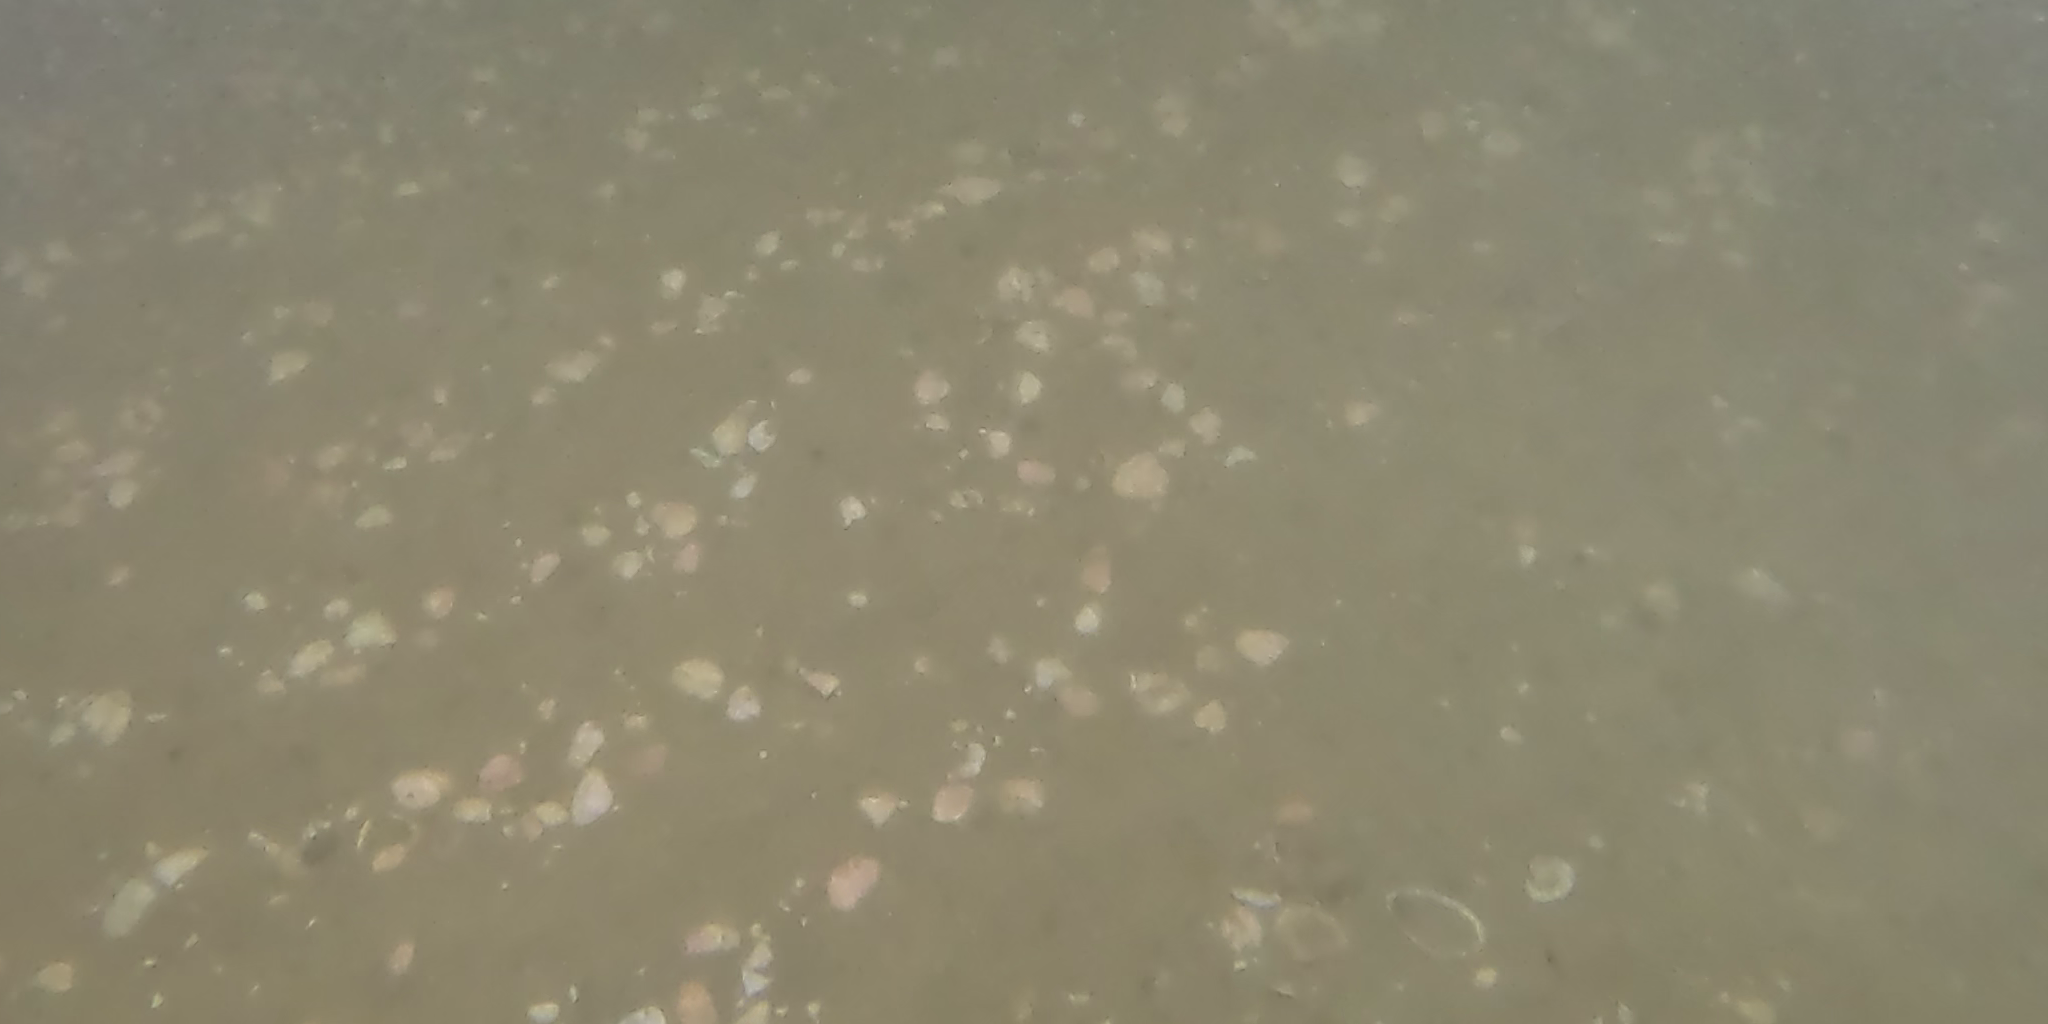
Seabed habitat: sand